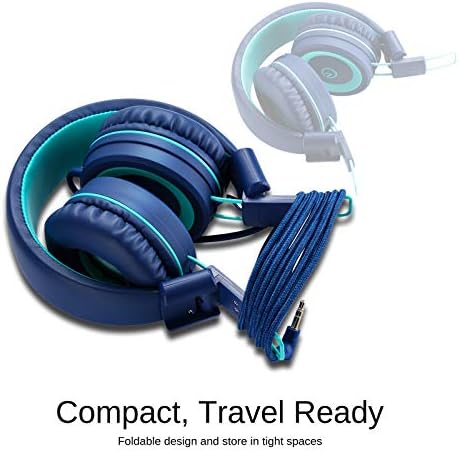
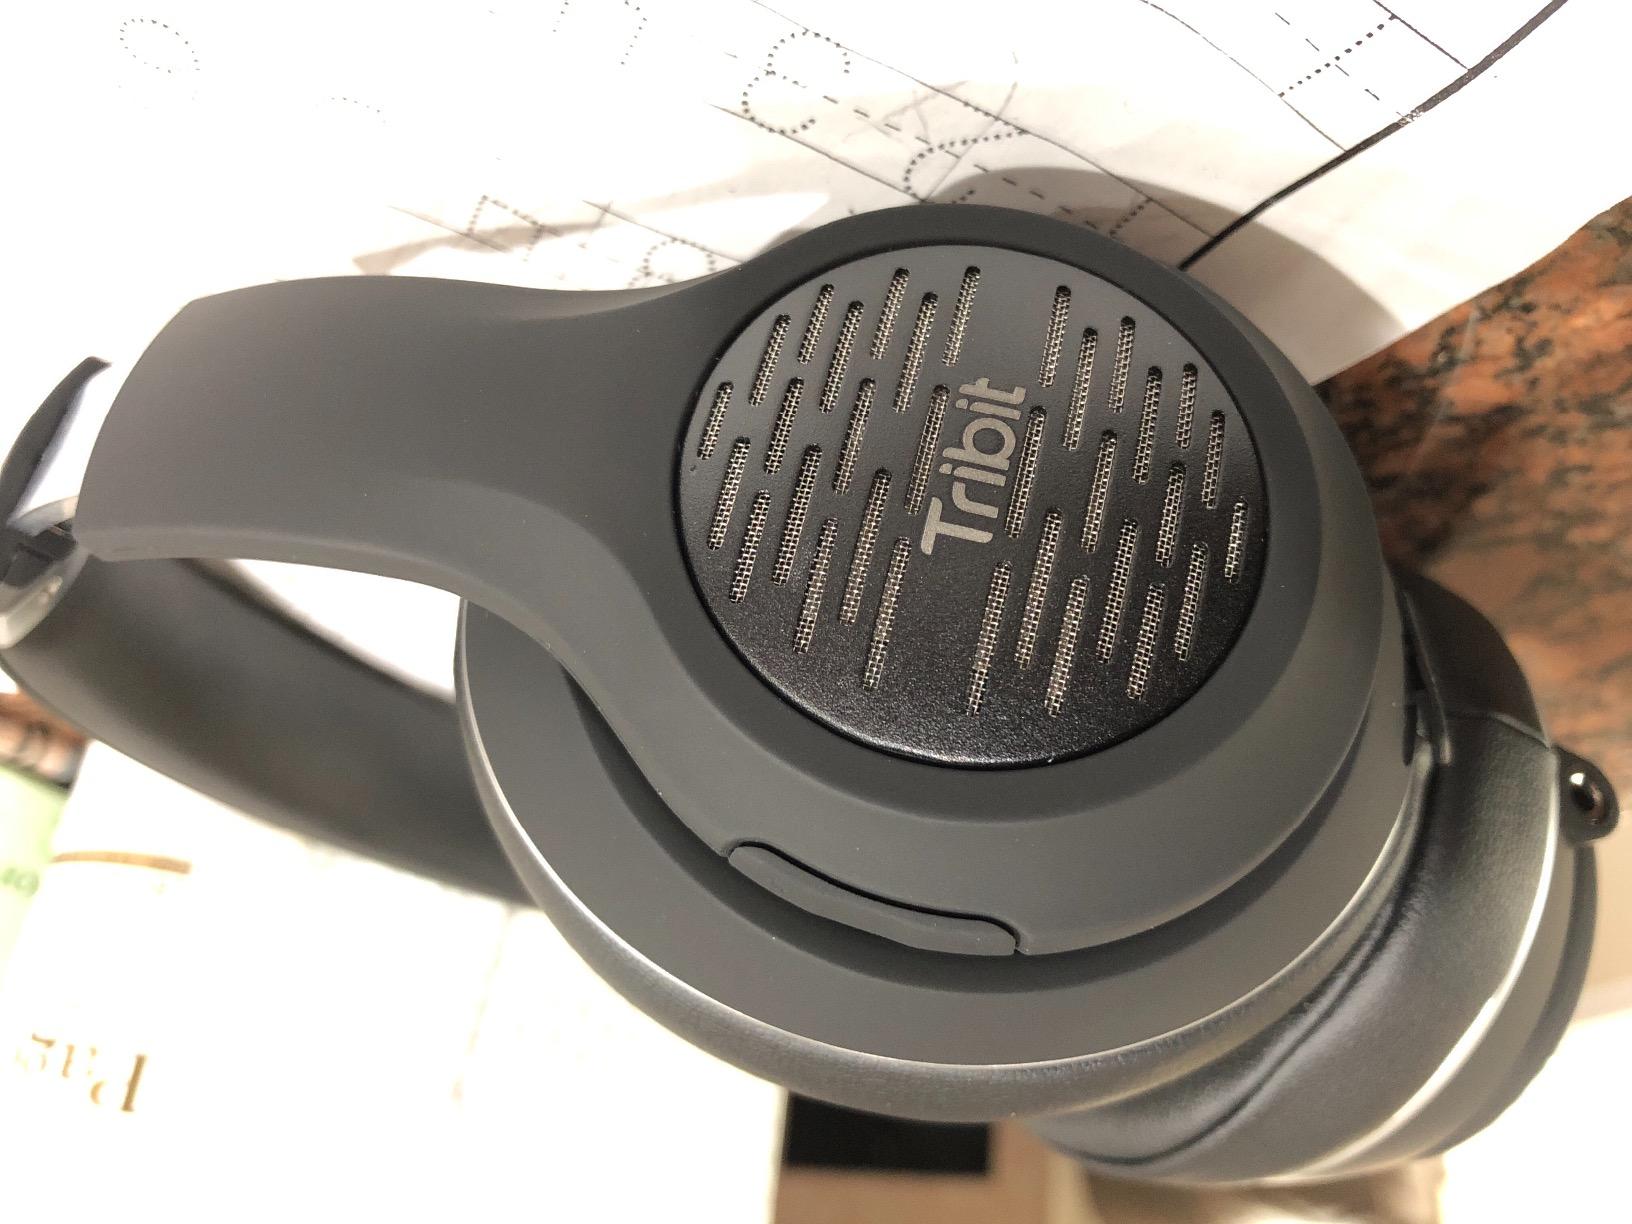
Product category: headphones
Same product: no